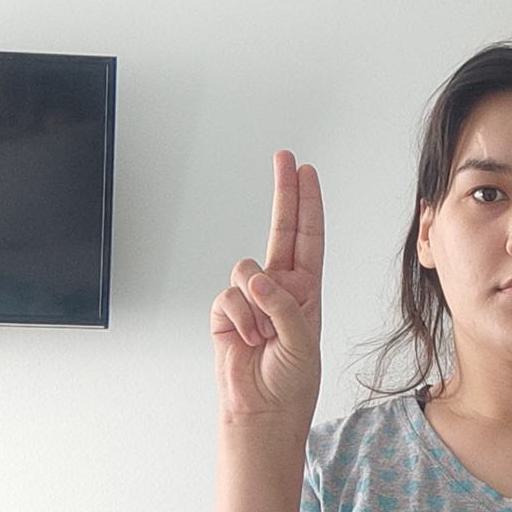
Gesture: two_up